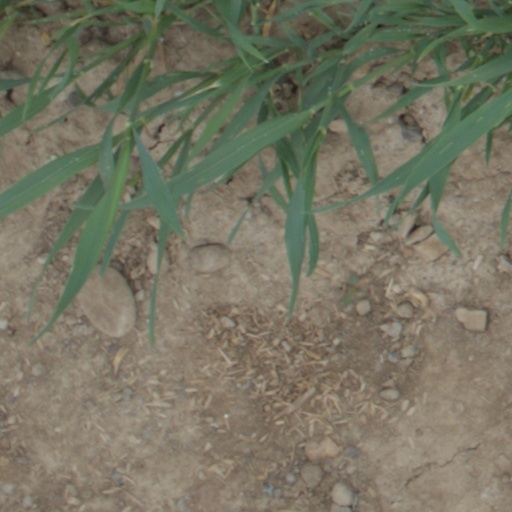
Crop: wheat